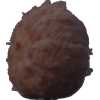
Label: orange_peeled